Blues in the Night (film)

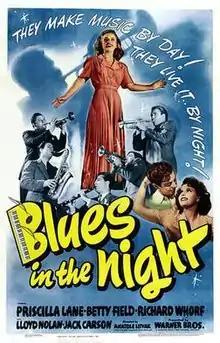
Theatrical release poster

Blues in the Night is a 1941 American musical film noir directed by Anatole Litvak and starring Priscilla Lane, Richard Whorf, Betty Field, Lloyd Nolan, Elia Kazan, and Jack Carson. It was released by Warner Brothers. The project began filming with the working title "Hot Nocturne", the play upon which it is based, but was eventually named after its principal musical number "Blues in the Night", which became a popular hit. The film was nominated for a Best Song Oscar for "Blues in the Night" (Music by Harold Arlen; lyrics by Johnny Mercer).